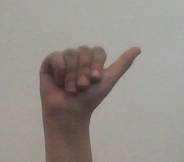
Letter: dhad